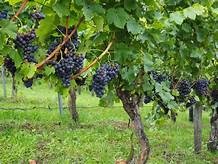
Label: grape